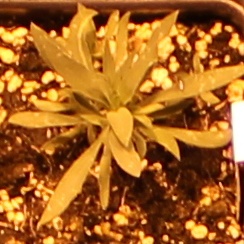
Label: Kochia